Jammit

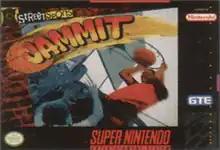
Super NES cover art

Jammit is a 1994 video game for the Sega Genesis, Super Nintendo Entertainment System, 3DO, and MS-DOS. It was developed by GTE ImagiTrek Studios.